University of Michigan–Dearborn

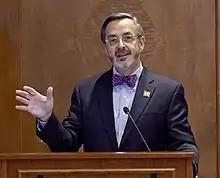
Domenico Grasso, current interim President of UM-Ann Arbor, 6th chancellor of UM-Dearborn

UM-Dearborn, historically a branch of the University of Michigan, has operated under the policies of the Board of Regents of the University of Michigan since its accreditation in 1970. The Board of Regents, as the governing body, is responsible for the appointment of the university president, who presides over the Board's meetings but does not have voting rights. Instead of directly managing the university's operations, the university president recommends the appointment of a chancellor, who is subject to approval by the Board of Regents and is tasked with overseeing the day-to-day administrative duties of the university as its chief executive officer.